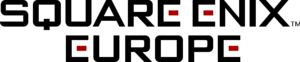
Square Enix Europe Ltd est un éditeur de jeux vidéo britannique. Les jeux les plus notables incluent Tomb Raider, L'Entraîneur, Commandos, The Nomad Soul, Legacy of Kain: Soul Reaver, Fear Effect, Dark Project, Hitman ou encore Deus Ex.
SCi Entertainment Group, autrefois The Sales Curve puis SCi Games, était une société britannique d'édition de jeu vidéo fondée en 1988. La société dispose d'une équipe de gestion d'expérience dirigée par Jane Cavanagh, le CEO et fondateur de SCi. Depuis 2005, le groupe détient complètement l'éditeur Eidos Interactive, dont le nom est désormais utilisé pour toutes les productions du groupe. Elle possède de fait les studios de développement Crystal Dynamics, IO Interactive et Pivotal Games.